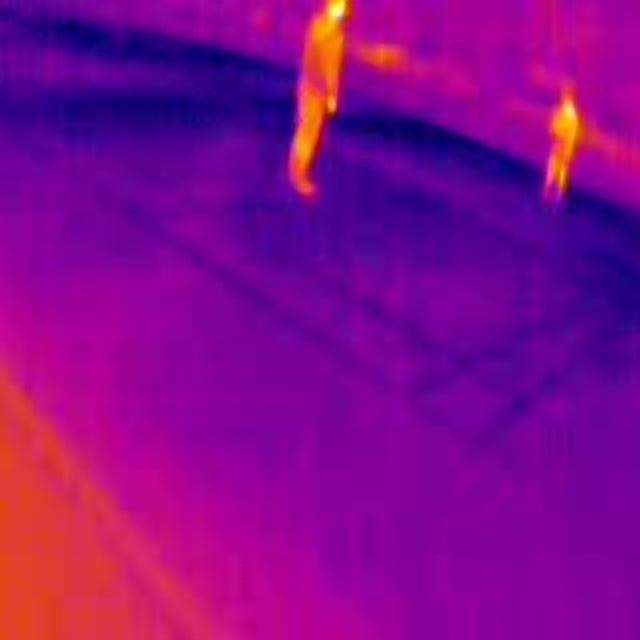
Detected objects:
label: person
label: person